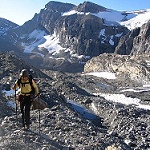
Label: glacier